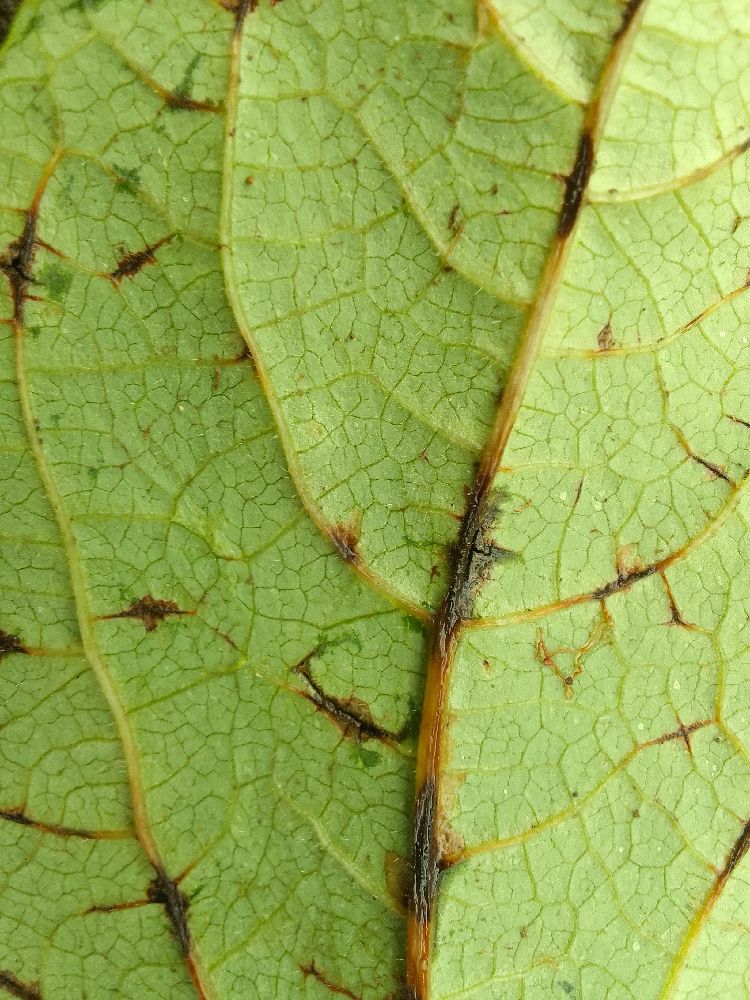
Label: anthracnose